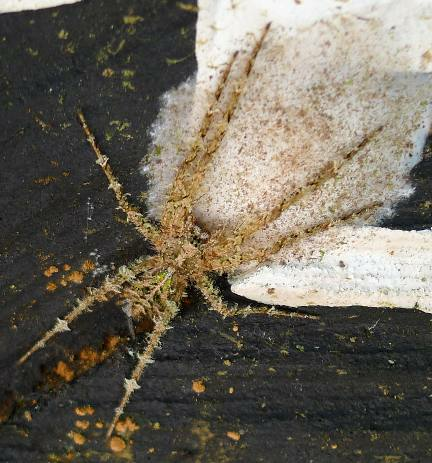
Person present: No